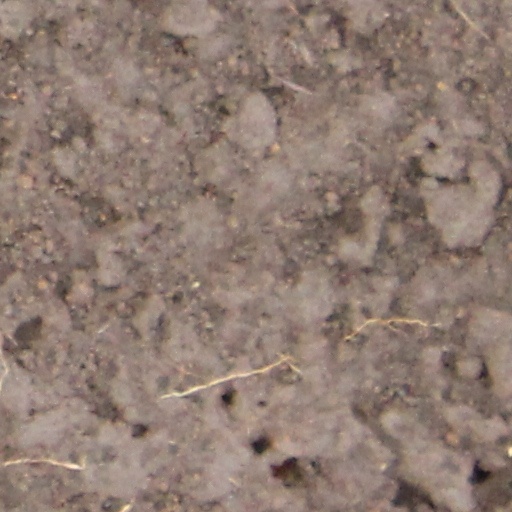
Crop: wheat